2016 Canoe Sprint European Championships

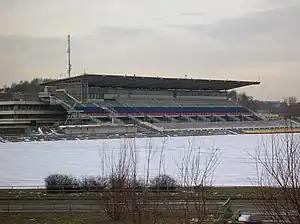

The 2016 Canoe Sprint European Championships was the 28th edition of the Canoe Sprint European Championships, an international sprint canoe/kayak and paracanoe event organised by the European Canoe Association, held in Moscow, Russia, between 24 and 26 June 2016.